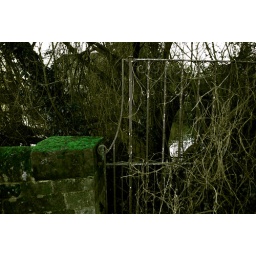
Iron work fence and wall near Mill House January